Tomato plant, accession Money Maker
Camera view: horizontal (90 deg, fisheye); turntable rotation: 210 degrees
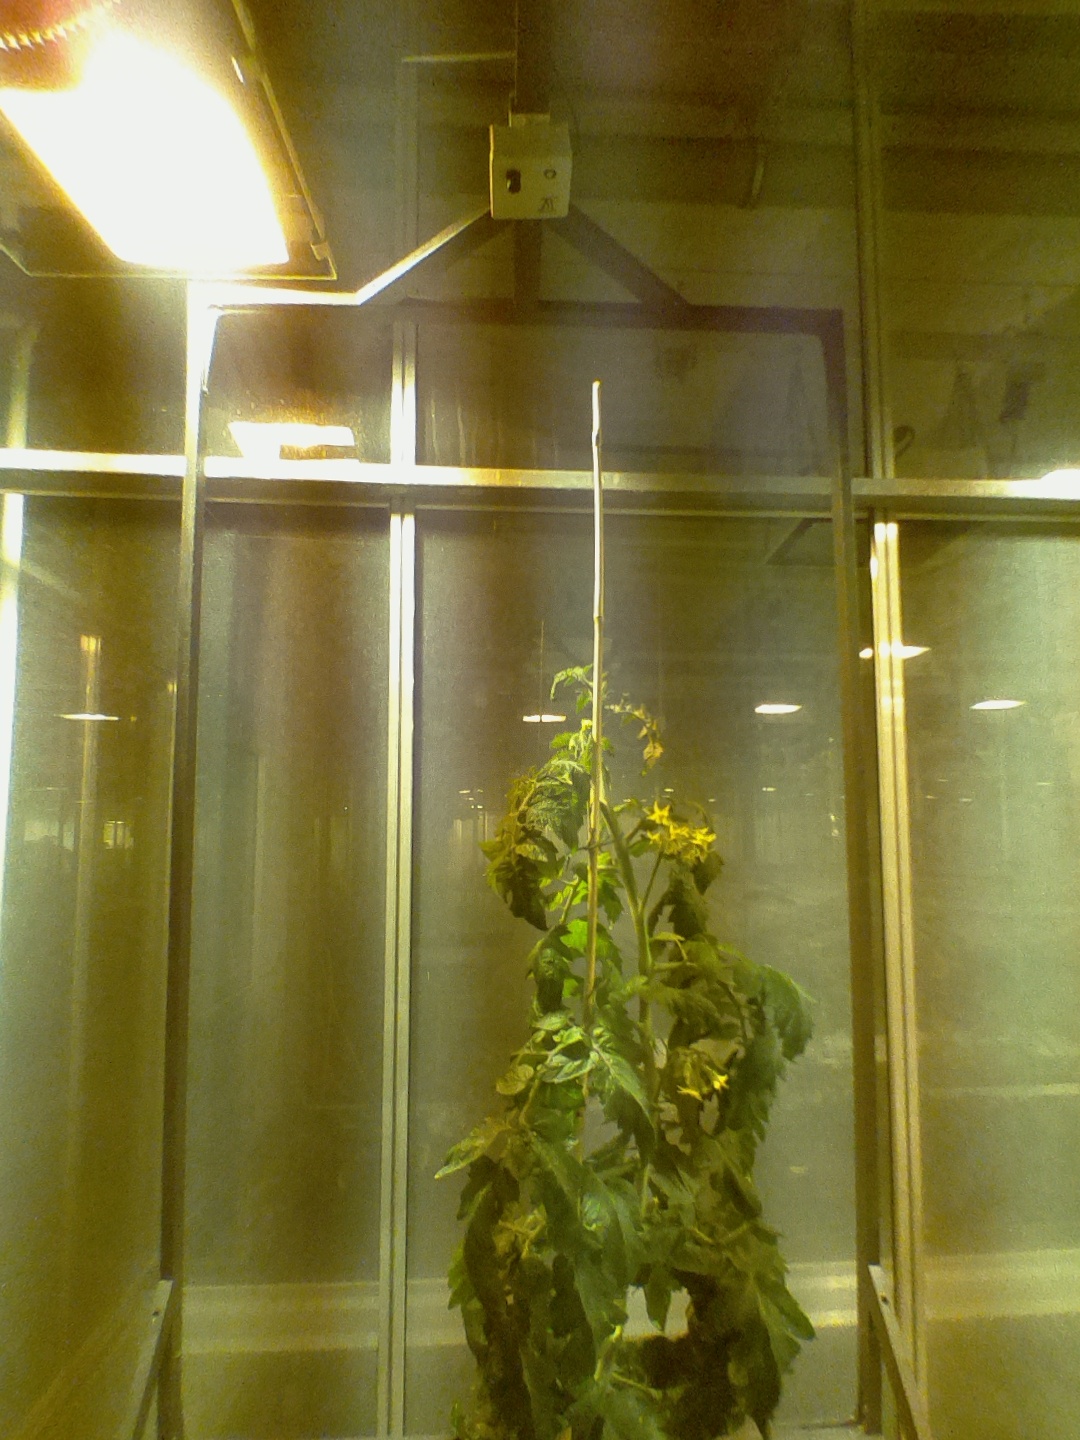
BBCH growth stage 65: Full flowering, 50%-60% of flowers open, first petals falling